Amalia of Oldenburg

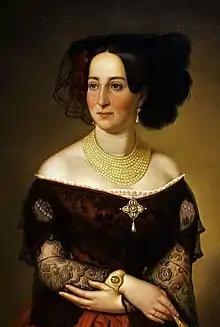
A portrait of Queen Amalia of Greece in 1859: "Spyridon Hatzigiannopoulos"

As King Otto and his Bavarian advisers became more enmeshed in political struggles with Greek political forces, the queen became more politically involved, also. She became the target of harsh attacks when she became involved in politics. She remained a Protestant in an almost universally Orthodox country throughout her husband's reign.